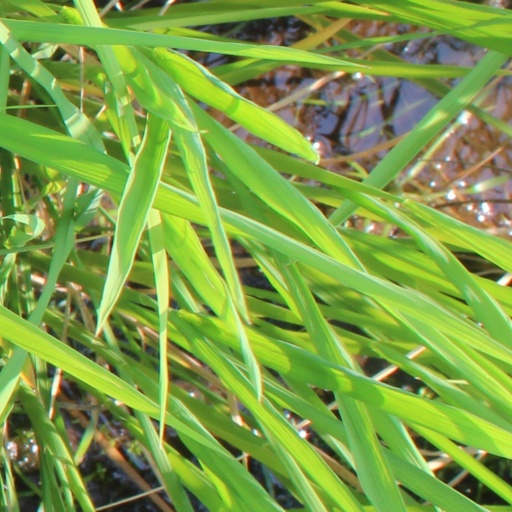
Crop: rice